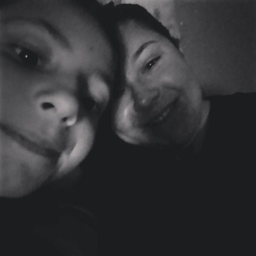
just watching movies in the dark with person .